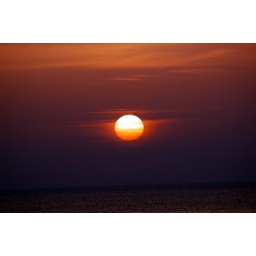
View it large and look at the bird flying over the SUN.. hmm.. yea.. photo is enhanced..